Descendents

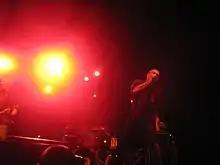
Descendents in 2010

In the early 2000s, Aukerman took a break from biochemistry and reunited with the Descendents to record a new album. The recording sessions for "Cool to Be You" took place with Aukerman in February 2002 at The Blasting Room in Fort Collins, Colorado, with additional recording done in April at Planet of Sound in Wilmington, Delaware, and were produced by Stevenson. The band recorded the music for the songs live in the studio with minimal overdubbing, and Aukerman's vocals were recorded over the instrumental tracks. However, these recordings were not released for another two years. Stevenson explained that the gap of eight years between Descendents albums was due to the band members having children and to his father's death.